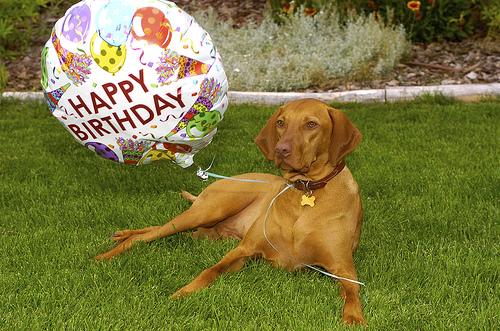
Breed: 210-n000048-vizsla